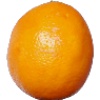
Label: Lemon Meyer 1